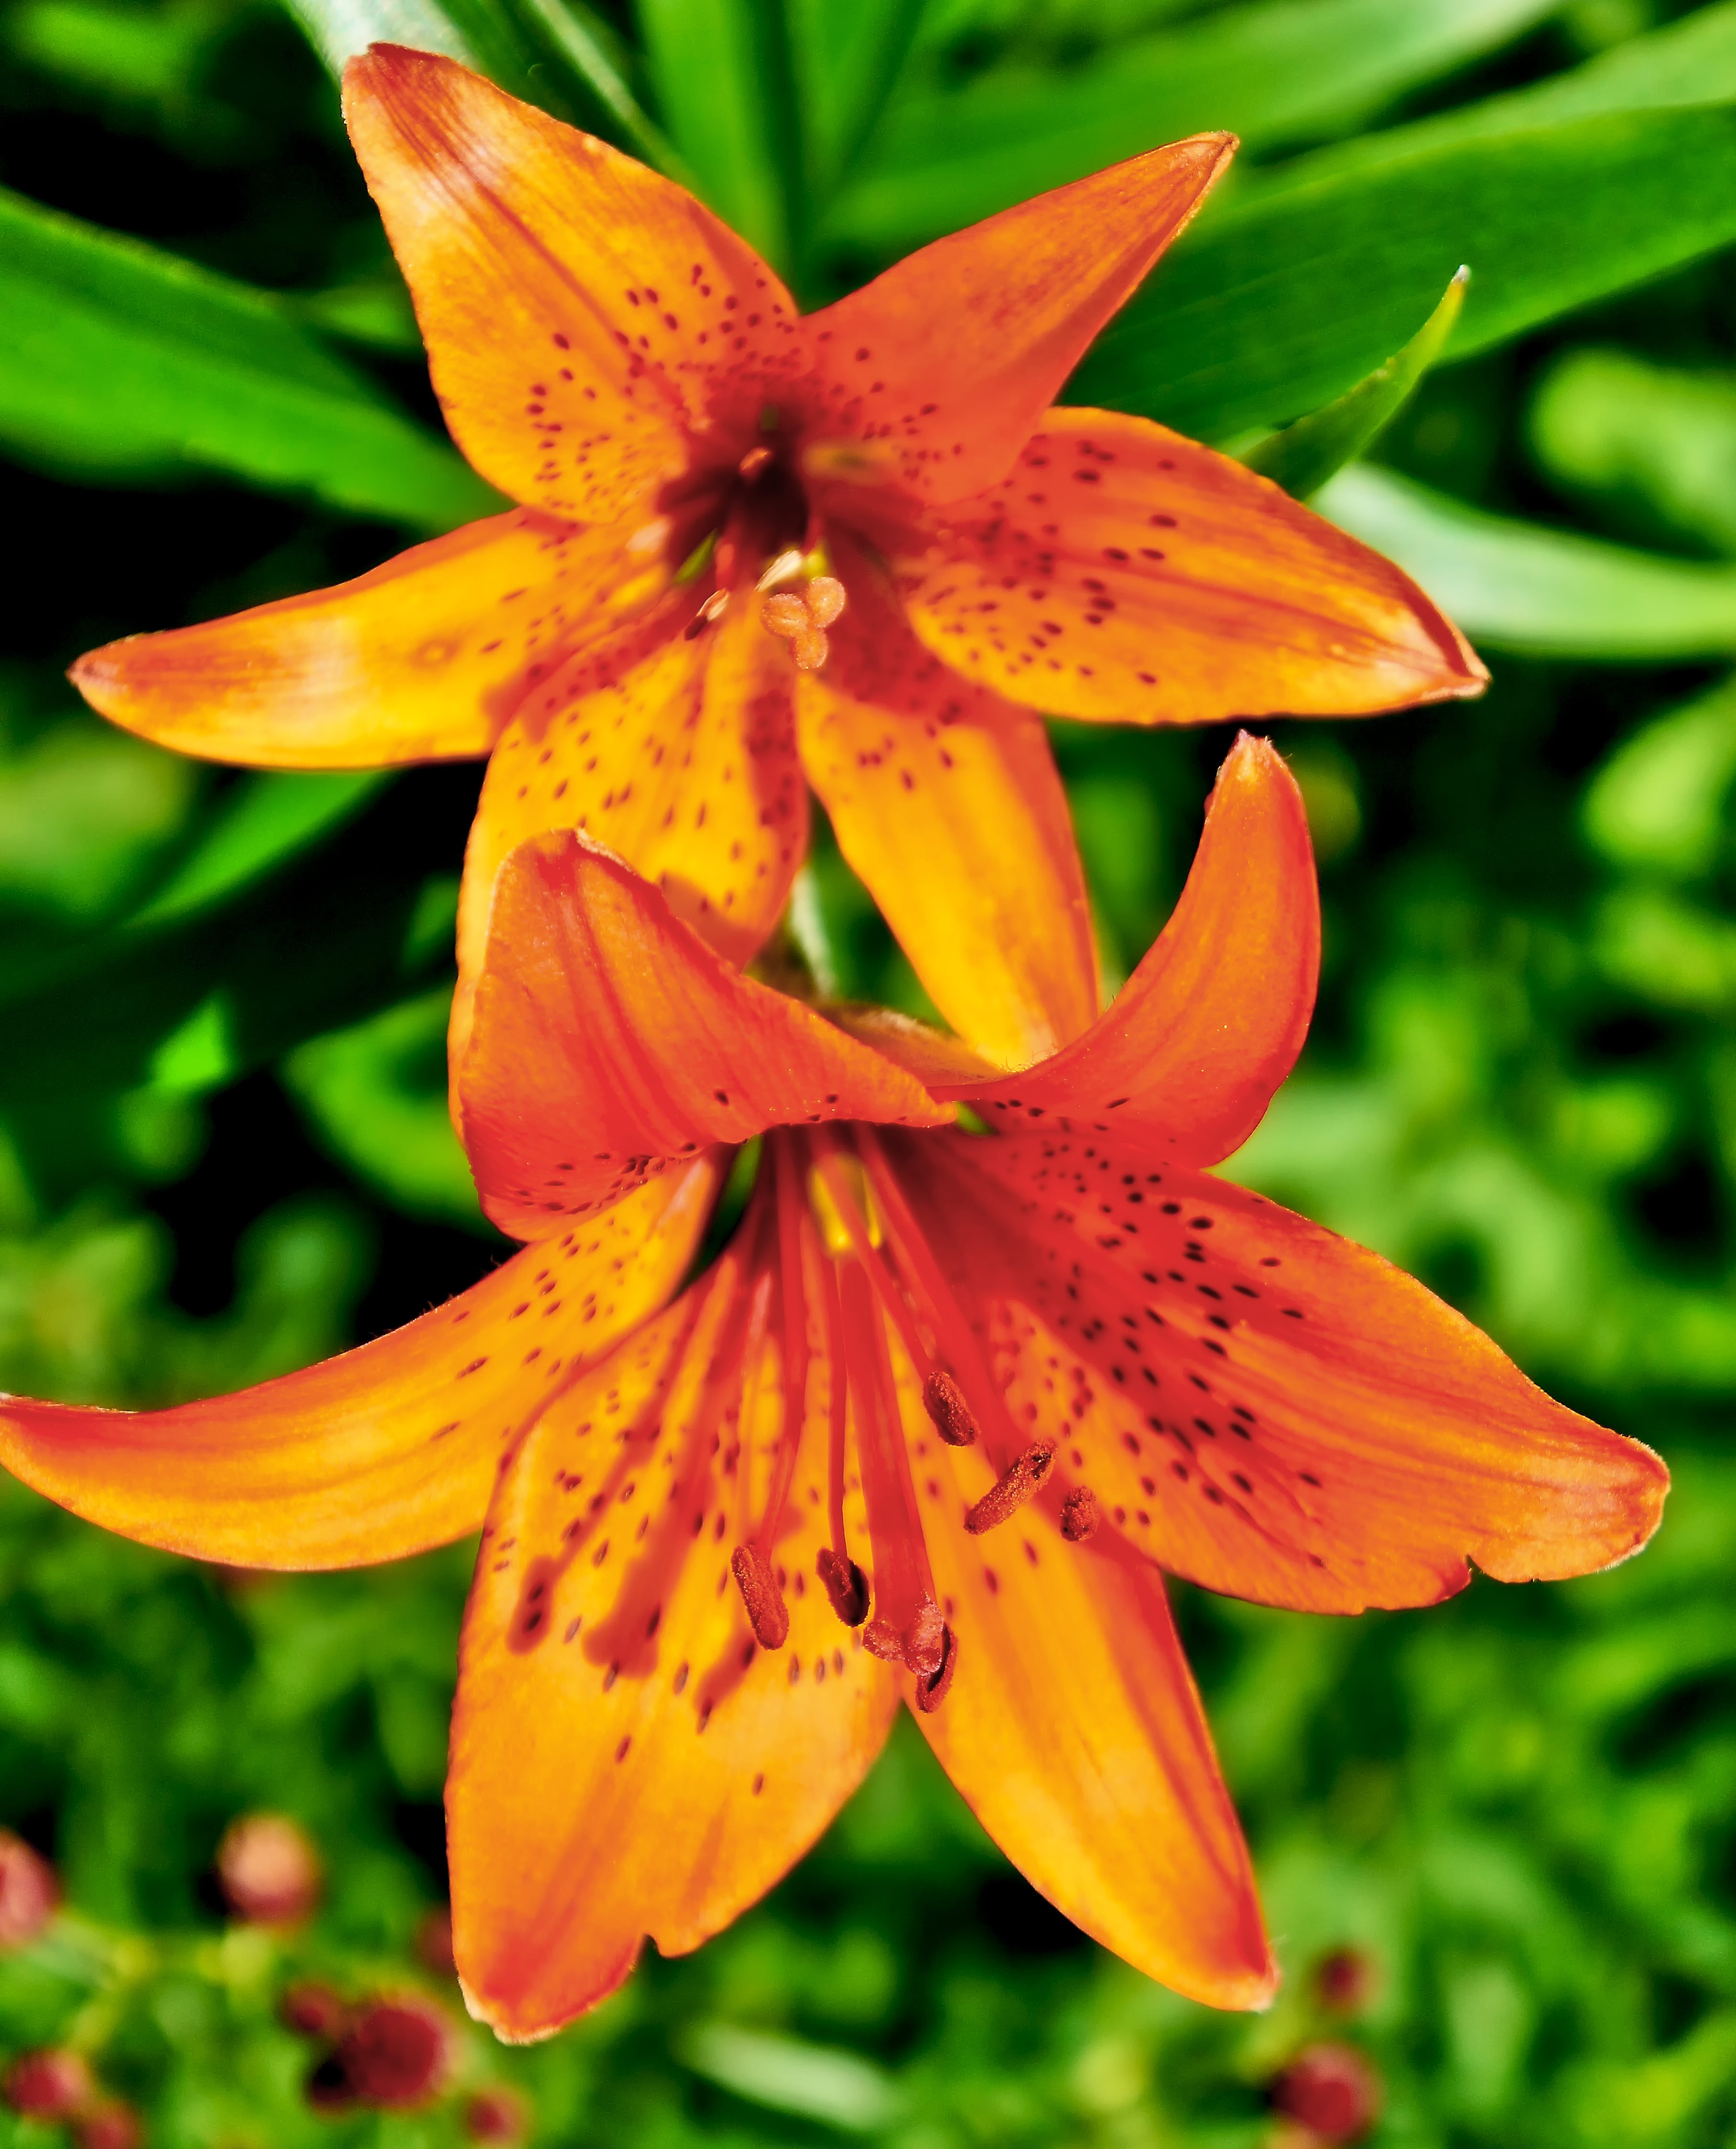
plant, flower, petal, orange, red, botany, yellow, flora, wildflower, flowers, finland, helsinki, lily, daylily, macro photography, flowering plant, orange lily, land plant